Rohrhardsberg

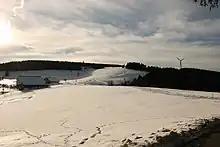
The summit in winter

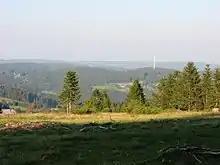
View from the summit

The Farnberg Plateau, which includes the Rohrhardsberg lies in the triangle between the valleys of the Elz, Oberprechtal and Simonswäldertal. Its highest summits are the Griesbacher Eck, which rises south of the Rohrhardsberg, and, further to the southwest, the Obereck.